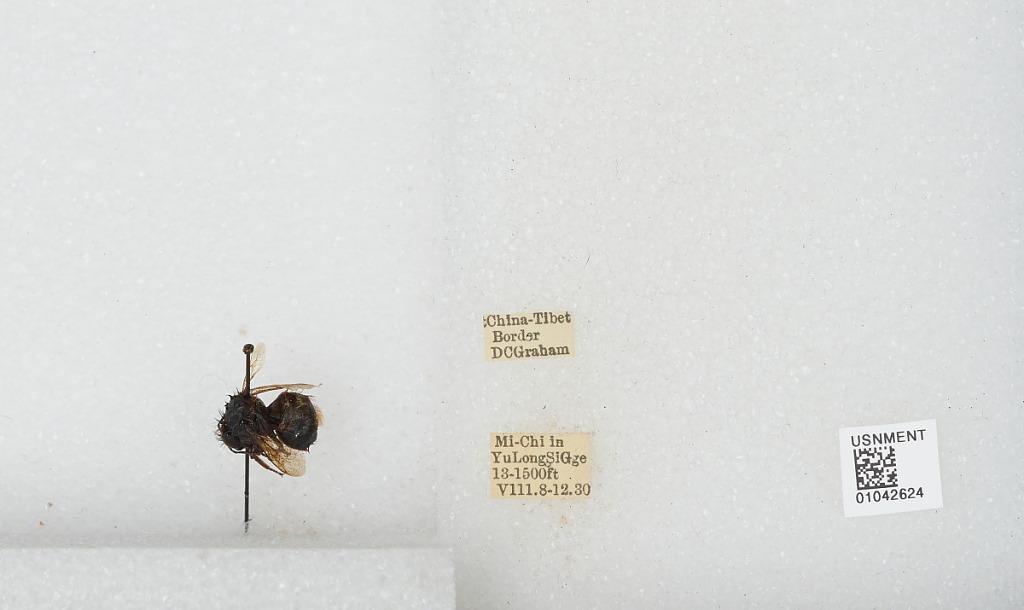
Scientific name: Bombus sp.
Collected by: D. Graham
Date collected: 1930-8-8
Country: China
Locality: Mi-Chi in Yu Long Si Gorge, China-Tibet border